History of Valencia

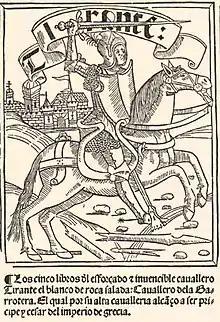
"Tirant lo Blanch", a chivalric romance written by the Valencian knight Joanot Martorell.

In 1238, King James I of Aragon, with an army composed of Aragonese, Catalans, Navarrese and crusaders from the Order of Calatrava, laid siege to Valencia and on 28 September obtained a surrender. Fifty thousand Moors were forced to leave. Poets such as Ibn al-Abbar and Ibn Amira mourned this exile from their beloved Valencia. After the Christian victory and the expulsion of the Muslim population the city was divided between those who had participated in the conquest, according to the testimony in the " Llibre del Repartiment" (Book of Distribution). James I granted the city new charters of law, the Furs of Valencia, which later were extended to the whole kingdom of Valencia. Thenceforth the city entered a new historical stage in which a new society and a new language developed, forming the basis of the character of the Valencian people as they are known today.